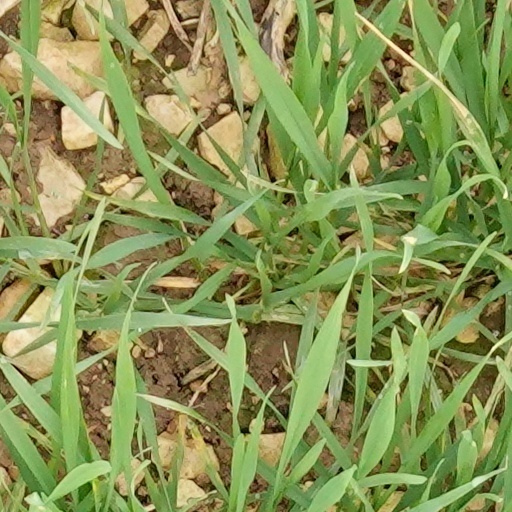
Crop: wheat